Balakan District

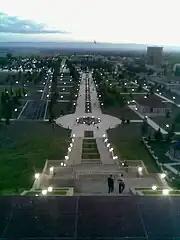
Public park in Balakən

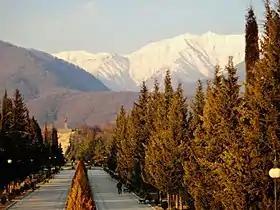
Public park in Balakən

The district is situated at the foothills of Greater Caucasus and is very rich with flora and fauna. Balakan mountains make up the big part of Zakatala State Reserve. The Katex waterfalls are located in the reserve. Due to the existence of many mountains in the rayon, Balakan is rich with many rivers. The mountainous part of rayon is cold, the temperature in the lower parts is mild. Average annual humidity reaches 41%, average monthly temperature is . The northern part of rayon is enriched with vegetation, among them hornbeam, alder, oak, chestnut, walnut, acacia trees, as well as raspberry, rose hip and medlar. There are over 30 plants used for medical treatment purposes.